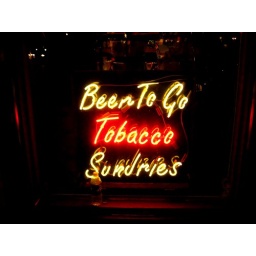
Neon sign in one of the many shops along the street in Fort Worth, TX, in the Stockyards District